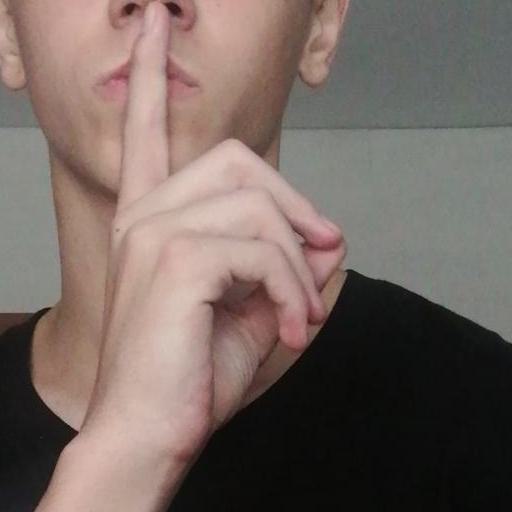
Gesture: mute